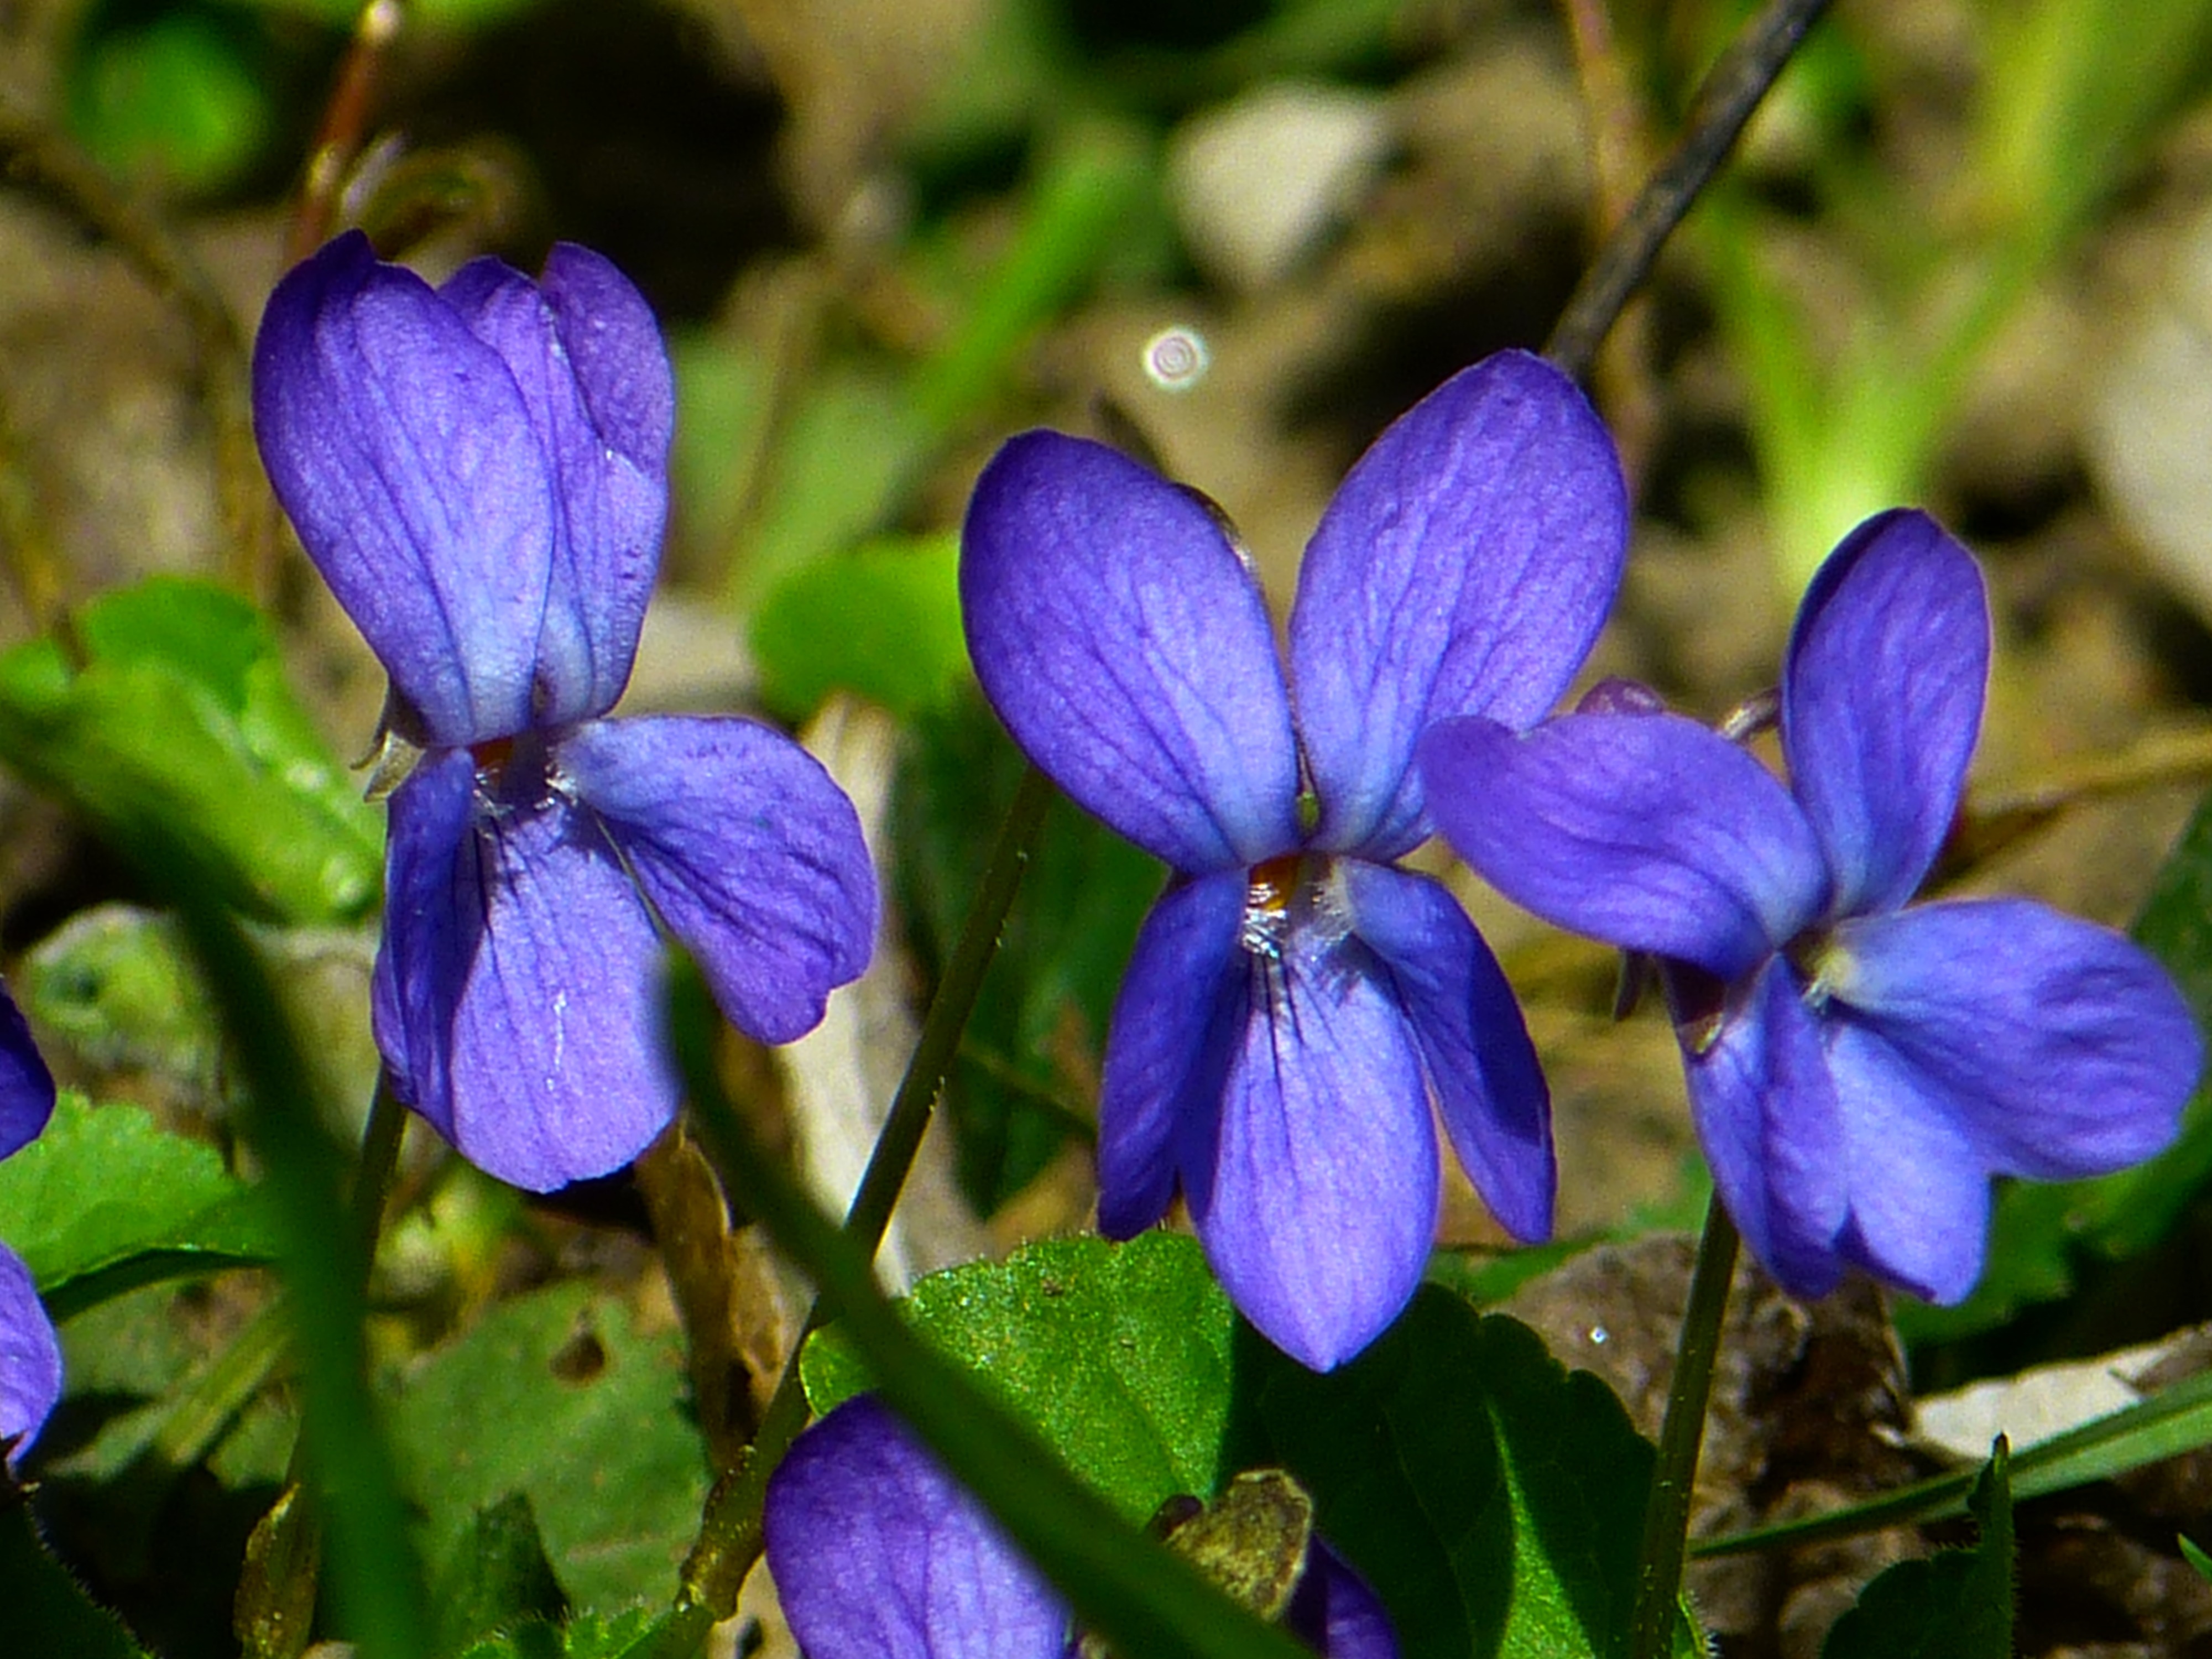
plant, flower, purple, petal, botany, flora, wildflower, eye, violet, viola, macro photography, flowering plant, annual plant, land plant, violet family